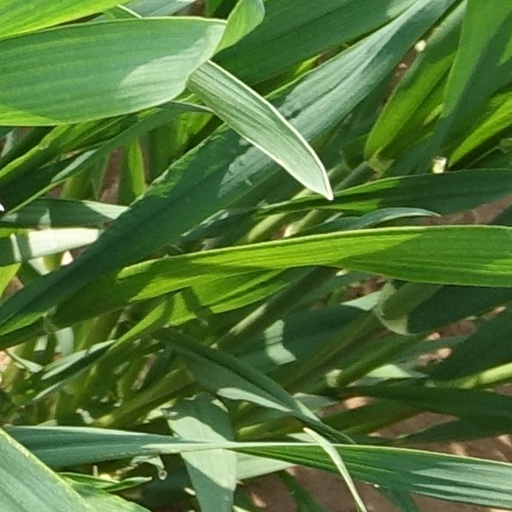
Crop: wheat